2018 ASEAN University Games

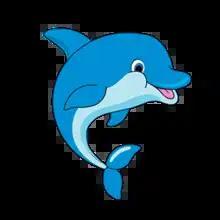
Official Mascot of 19th AUG

The opening ceremony was held in the Wunnatheikdi Indoor Stadium on 10 December. Some Myanmar artists sang songs before the ceremony. The Vice-President of Myanmar Myint Swe arrived at 5PM.When he was arrived the ceremony was started with countdown. Then, the officials and athletes from the 11 participating countries marched into the stadium.